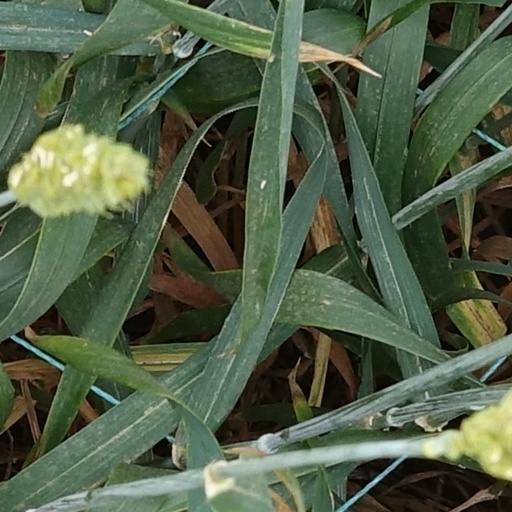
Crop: wheat